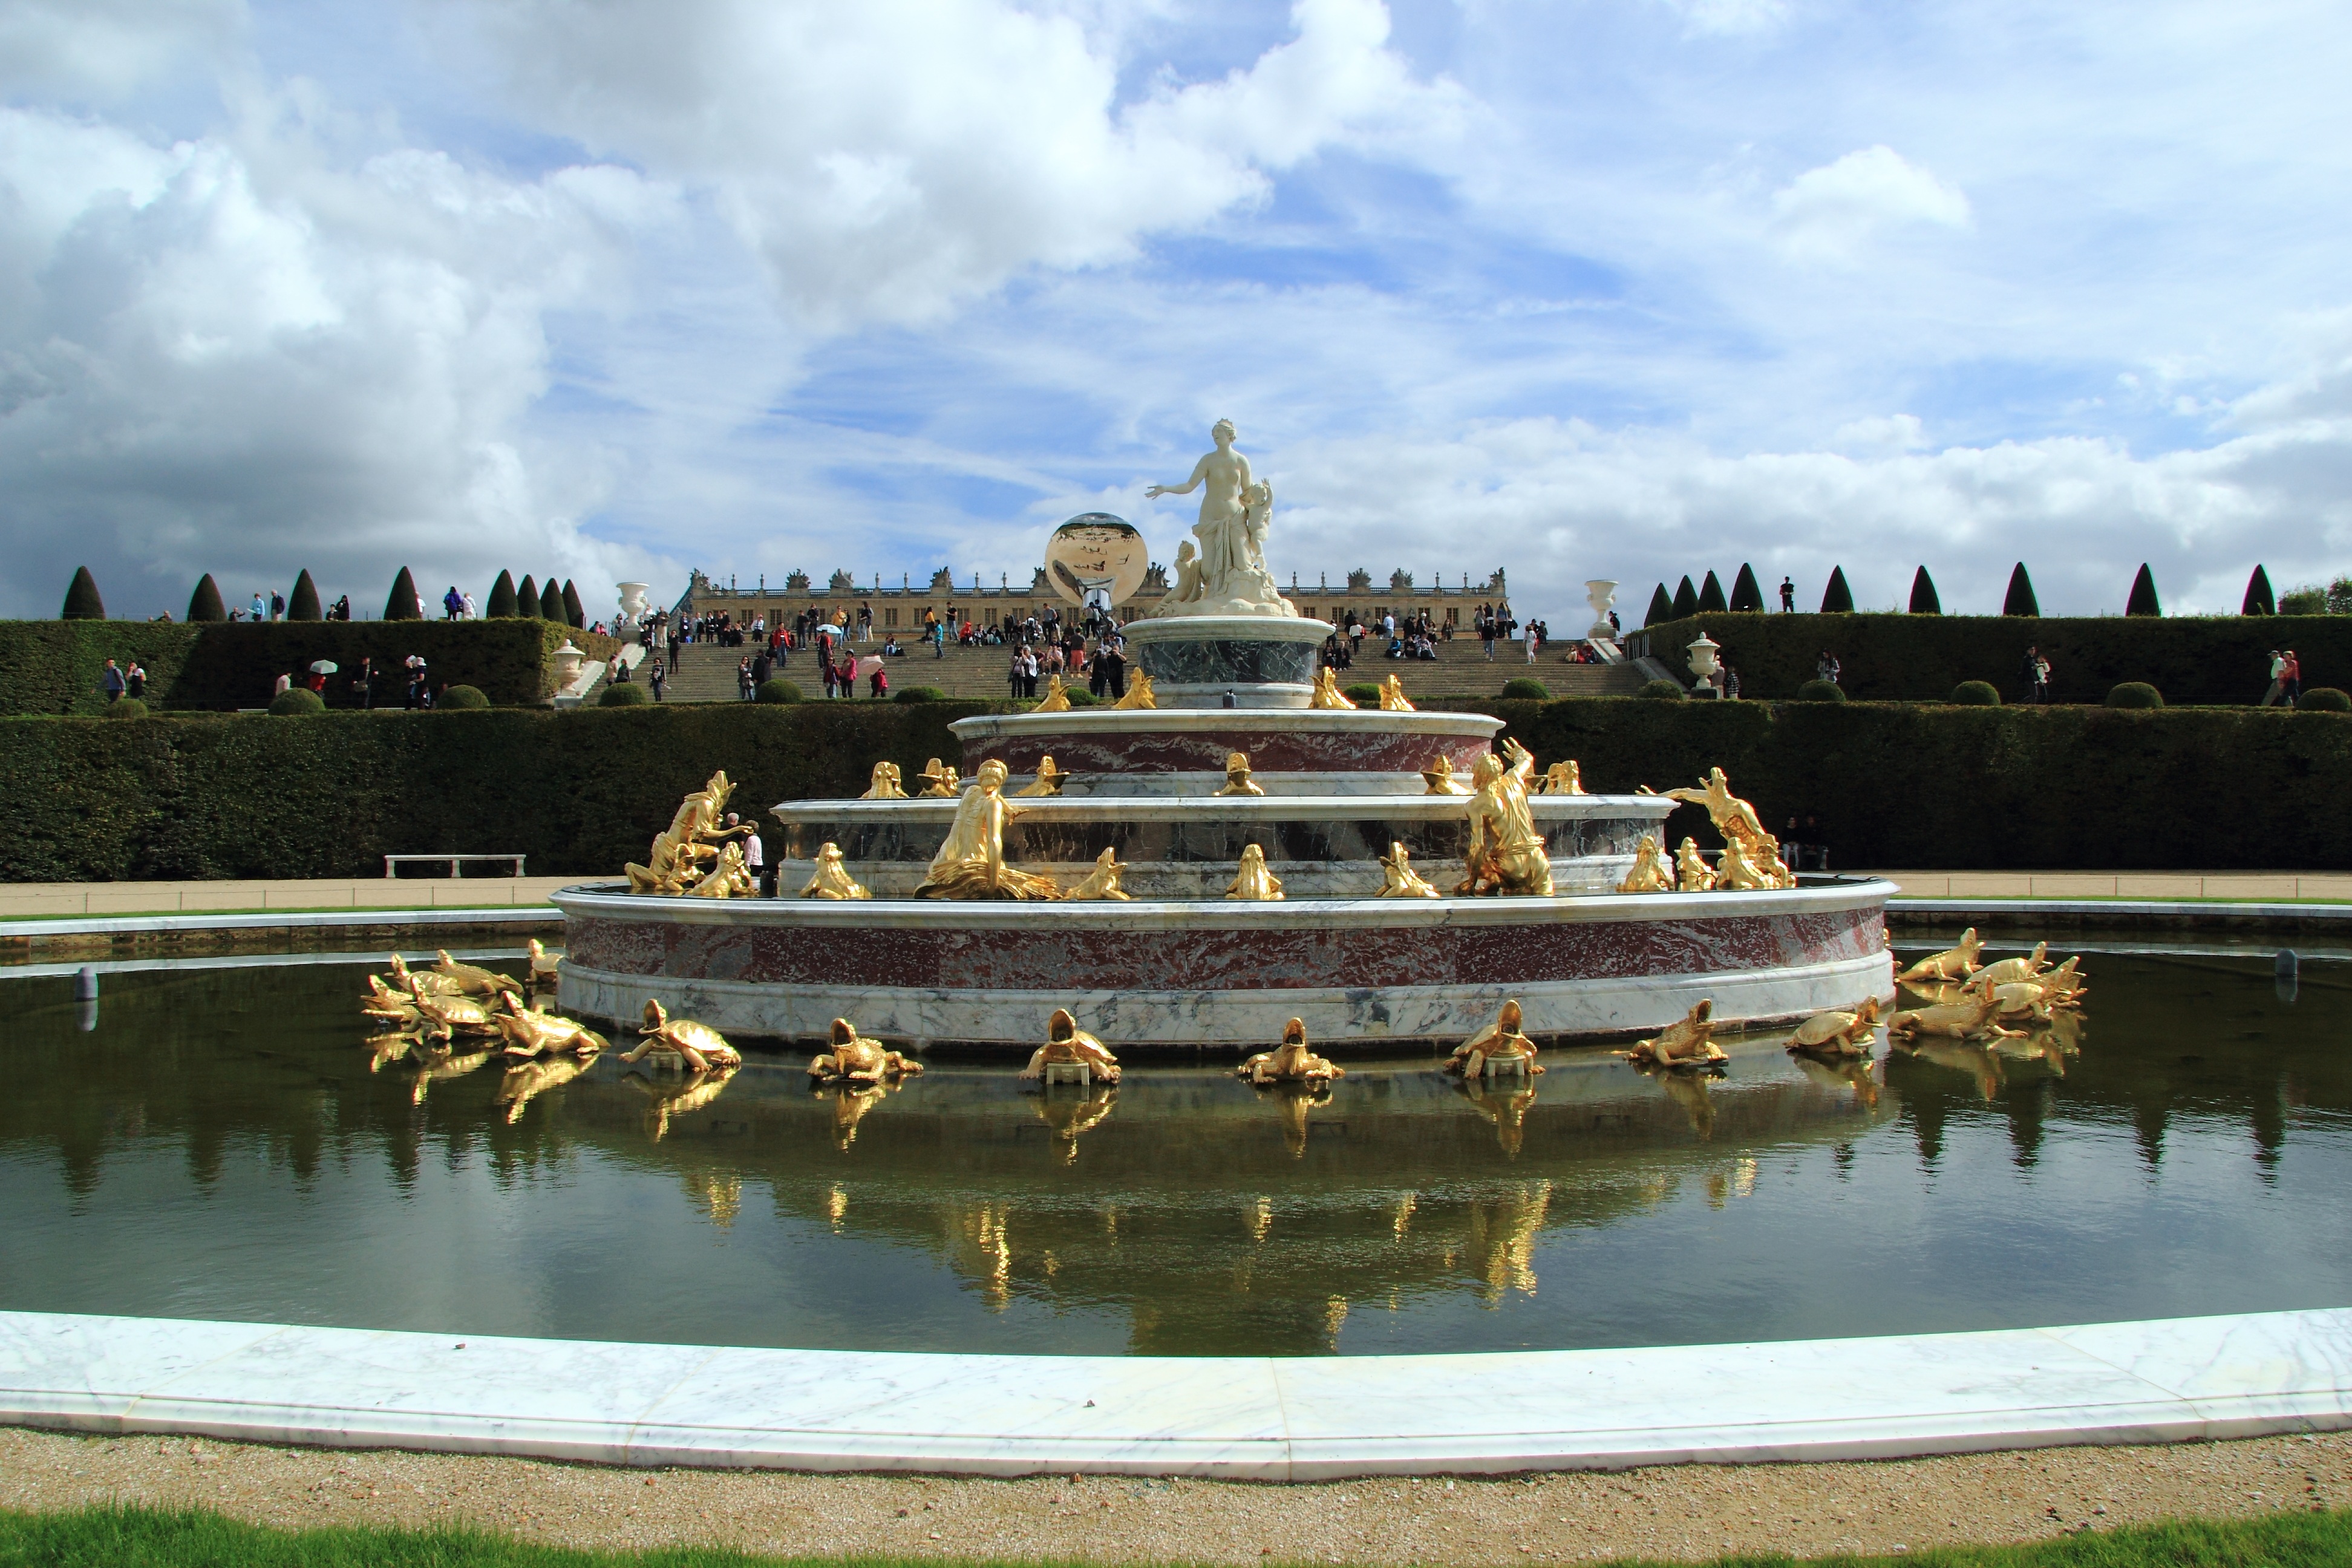
water, chateau, palace, river, monument, travel, france, reflection, vehicle, landmark, tourism, temple, holidays, fountain, beautiful, versailles, water feature